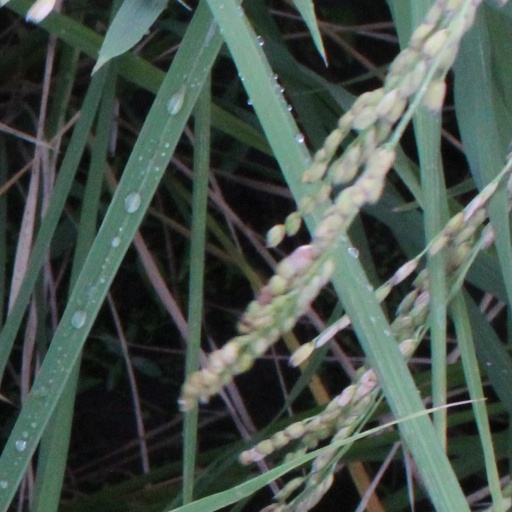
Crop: rice